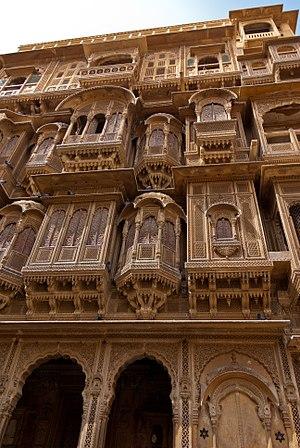
haveli Patwon ki à Jaisalmer
Jaisalmer est une ville du Rajasthan située à 100 km de la frontière du Pakistan.